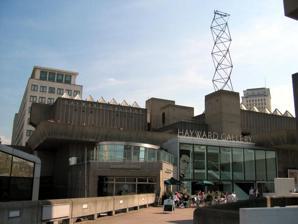
Building: Hayward Gallery
Country: United Kingdom
Year built: 1968
Art gallery in London, England Hayward Gallery Location in Central London General information Type Gallery Architectural style Brutalist Town or city London , SE1 Country United Kingdom Opened 9 July 1968 ; 56 years ago ( 1968-07-09 ) Design and construction Architect(s) Norman Engleback Ron Herron , Warren Chalk and John Attenborough Structural engineer Ove Arup & Partners Main contractor Higgs and Hill The Hayward Gallery is an art gallery within the Southbank Centre in central London, England and part of an area of major arts venues on the South Bank of the River Thames . It is sited adjacent to the other Southbank Centre buildings (the Royal Festival Hall and the Queen Elizabeth Hall / Purcell Room ) and also the National Theatre and BFI Southbank repertory cinema. Following a rebranding of the South Bank Centre to Southbank Centre in early 2007, the Hayward Gallery was known as the Hayward until early 2011. Description The Hayward Gallery was built by Higgs and Hill and opened on 9 July 1968. Its massing and extensive use of exposed concrete construction are features typical of Brutalist architecture . The initial concept was designed, with the Queen Elizabeth Hall and Purcell Room, as an addition to the Southbank Centre arts complex by team leader Norman Engleback, assisted by John Attenborough, Ron Herron and Warren Chalk, two members of the later founded group Archigram , of the Department of Architecture and Civic Design of the Greater London Council . Warren Chalk then developed the site plan and connective first floor walkways, while Ron Herron worked on the acoustics for the Queen Elizabeth Hall. Alan Waterhouse, then Dennis Crompton, worked on the designs for the Hayward. The building is named after Sir Isaac Hayward , a former leader of the London County Council , the GLC's predecessor. Joanna Drew was the founding director; Ralph Rugoff has been director since 2006. Exhibitions The Hayward does not house a permanent collection. Instead, it hosts three or four major temporary exhibitions of modern or contemporary artworks each year. From 1968 to 1986, the gallery was managed by the Arts Council of Great Britain , but management of the gallery then passed to Southbank Centre. The gallery is also the base of Arts Council England 's National Touring Exhibitions programme, as it was, until 2002, of the Arts Council Collection. Unlike British galleries with permanent collections who receive local or central government funding, but in common with other temporary exhibitions at the London public galleries, the Hayward charges admission fees. The Hayward's exhibition policy embraces visual art from all periods: past shows having included the works of Leonardo da Vinci to Edvard Munch and beyond. The programme, however, has tended to concentrate on surveys of contemporary art which complement the spaces and powerful concrete structure of the building, such as those of works by Dan Flavin and Antony Gormley . It has hosted two surveys of works from the Arts Council Collection : British Art 1940–1980 and How to Improve the World: 60 Years of British Art . Architecture Key staircase by the Queens Walk between ground, walkway and Queen Elizabeth Hall roof terrace levels. The design brief was for five gallery spaces, two levels of indoor galleries and three outdoor sculpture courts (the massive concrete trays at the upper level) in order to house the Arts Council collection. The intended outdoor display of sculpture against the background of the London skyline appears to have been impractical and the sculpture courts have been little used and usually closed to the public until the Blind Light exhibition of works by Antony Gormley in 2007. The two levels of the gallery open to the public are linked by a pair of cast concrete staircases. These staircases, and lavatories at an intermediate level, are accommodated in a concrete box in between the eastern and western parts of the indoor galleries. One of these staircases also runs down to street level with access (now emergency only) to Belvedere Road; the other extends down into the private entrance foyer, at lower level, on the north side of the building. This almost hidden private entrance is located below the foyer and external walkway on the north facade, above the car park and near the overhanging Purcell Room auditorium. Screens formerly advertised the National Film Theatre (the BFI Southbank from 2007) and Museum of the Moving Image enclosed the car park by the central access road. They were removed in 2008 giving a more open feel to the ground level area at the western end. The building originally had a very small main foyer area with cast aluminium doors similar to those of the Queen Elizabeth Hall. In 2003, the foyer of the building was remodelled with a larger glass-fronted foyer, designed by the Haworth Tompkins architectural practice, and including a new oval shaped glass pavilion designed by Dan Graham above a new cafe in the projecting former office space at the east end. A shop had been added earlier inside the north-west end of the lower gallery. The two upper galleries can use heavily filtered natural light from the glass pyramids on their flat roofs. Three concrete towers run vertically through the middle of the structure and contain the passenger lift, service lift and service duct. Between 1972 and 2008 a kinetic light sculpture , which responds to wind force, stood on the roof of the passenger lift tower. This famous London landmark was designed and built by Philip Vaughan and Roger Dainton as a way to attract visitors to the gallery. It was removed in order for renovation to take place which involved replacing the original neon lighting with LEDs, but subsequently it was decided not to reinstall it. The roof terrace at the south end and linking bridge to the Queen Elizabeth Hall foyer building is closed to the public, which makes impossible some of the more interesting pedestrian circulation opportunities of the original design, although these were opened for the Summer of Fun festival in 2011. The walkway above Belvedere Road with access from Waterloo Bridge widens to the west, following the line of Belvedere Road and accommodating the stairs to the external terrace, but following a different line from the upper gallery walls. The angled plan shape of the concrete sculpture court in the south corner reflects the change in angle of the site between Waterloo Bridge and Festival Square. In this way, despite its seemingly uncompromising form, the building responds to its site. The south-west corner of the building at street level is occupied by an electrical switch room. A car park occupies most of the lower ground level. A plant room occupies the lower level at the east end, above the car park, with a great concrete exhaust stack by Waterloo Bridge. The high-level walkway system which linked the Hayward to the Hungerford Bridge area was partly removed in spring 1999, leaving a curious truncated end on Festival Square, and poorer access from Festival Square. This is exacerbated by the positioning of the car park and loading bay entrances, a legacy of the original 1960's design ideas about vertical separation of pedestrian and vehicle traffic. Among the tricks of the building is the different lines of the walls at ground level and walkway level on this facade, which reconcile the differing axes of the Hayward and the Royal Festival Hall. In 2011, the Hayward Gallery was added to the protected list by the World Monuments Fund . The gallery was temporarily closed in September 2015, for two years of renovations and re-opened in early 2018. Recent developments Staircase on the southern side of the gallery Southbank Centre and Arts Council considered the future of the Hayward building, together with the Queen Elizabeth Hall and Purcell Room which stand between the Hayward and the River Thames over several years. A proposed scheme selected from an architectural competition, designed by Richard Rogers , in the early 1990s would have involved covering all three buildings in a great wave-shaped glass roof, which would have linked the Royal Festival Hall to Waterloo Bridge. This did not proceed due to its reliance on a high level of lottery funding, likely high cost, and the opposition of the Twentieth Century Society who saw it as damaging to the setting of the individual buildings underneath the canopy. Refurbishment work was carried out in 2015-18 under plans developed by Feilden Clegg Bradley . Included in this work were structural repairs such as the renewal of the 60 odd steel and glass pyramids which grace the roof of the gallery and removal of a false ceiling which obstructed natural light reaching the upper galleries. References